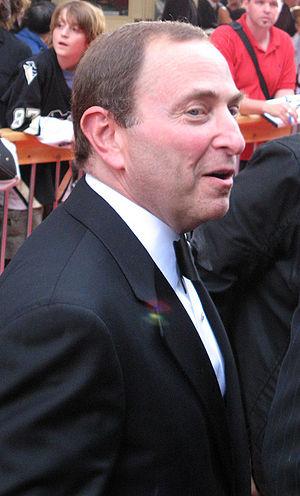
Gary Bettman est un ancien directeur exécutif de la NBA et le Commissaire de la Ligue nationale de hockey depuis 1993.